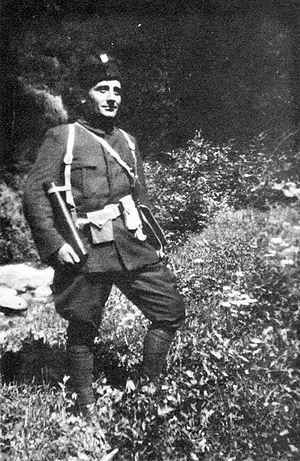
L'histoire de la Macédoine du Nord, petit État du sud des Balkans, commence, au sens strict, lors de son indépendance vis-à-vis de la République fédérative socialiste de Yougoslavie en 1991. Dans un sens plus large, l'histoire de la « Macédoine », dont traite le présent article, concerne un ensemble géographique et historique bien plus vaste, habité par de nombreux peuples au cours du temps. Le territoire ainsi désigné a maintes fois changé de forme et fut inclus dans divers États successifs. La république actuelle n'occupe que le tiers du royaume antique. Elle regroupe la majorité des Slaves macédoniens, parlant une langue slave, également présente en Bulgarie du sud-ouest et en Grèce du nord, et linguistiquement proche du bulgare. La République de Macédoine du Nord abrite aussi des minorités albanaises, valaques et tsiganes.
Velitchko Dimitrov Kerin, plus connu sous le nom de Vlado Gueorguiev Tchernozemski ou Vlado le chauffeur est un révolutionnaire bulgare, membre de l’Organisation révolutionnaire intérieure macédonienne. Il est surtout connu pour l'assassinat du roi de Yougoslavie Alexandre Iᵉʳ à Marseille le 9 octobre 1934.